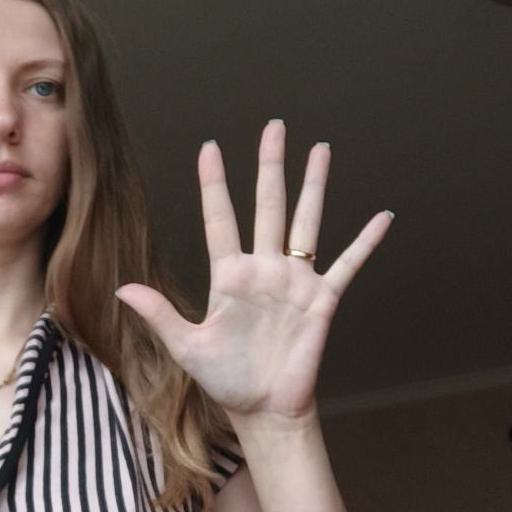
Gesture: palm